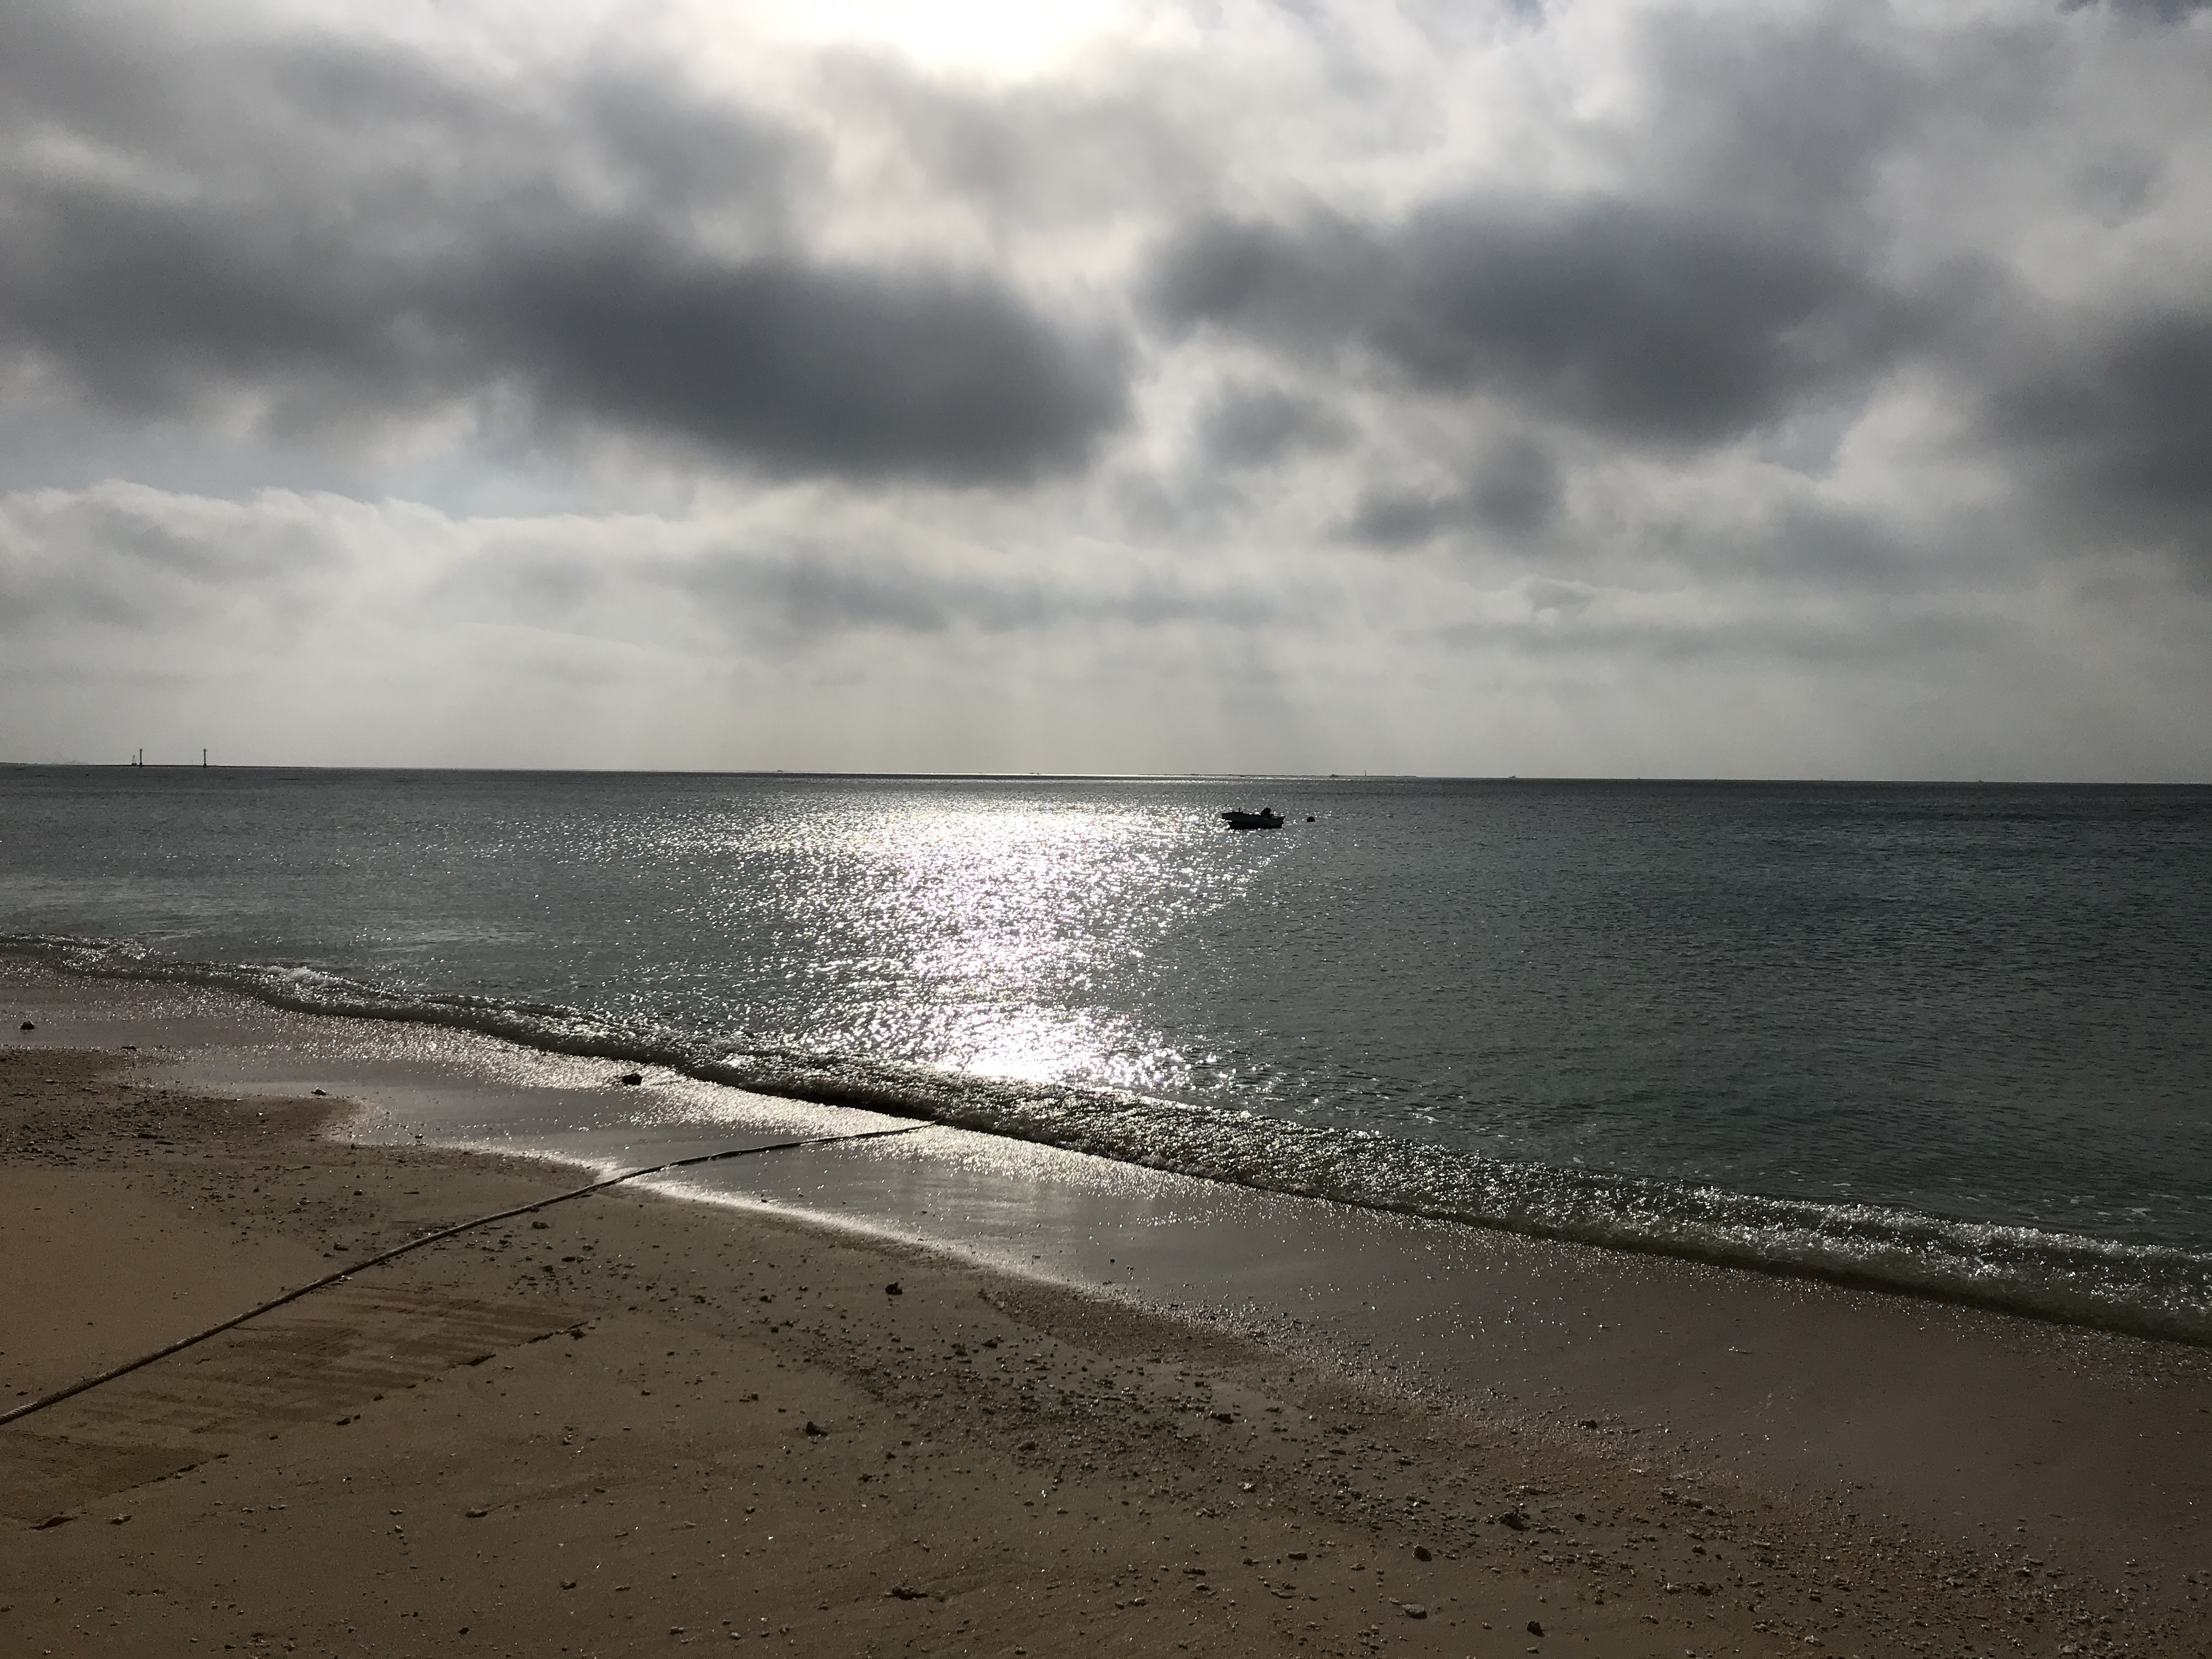
natural, sky, body of water, sea, horizon, ocean, beach, water, cloud, shore, coast, calm, wind wave, daytime, wave, morning, sand, atmosphere, coastal and oceanic landforms, sunlight, sound, mudflat, tide, meteorological phenomenon, vacation, photography, evening, cumulus, landscape, reflection, black and white, bay, tropics, channel